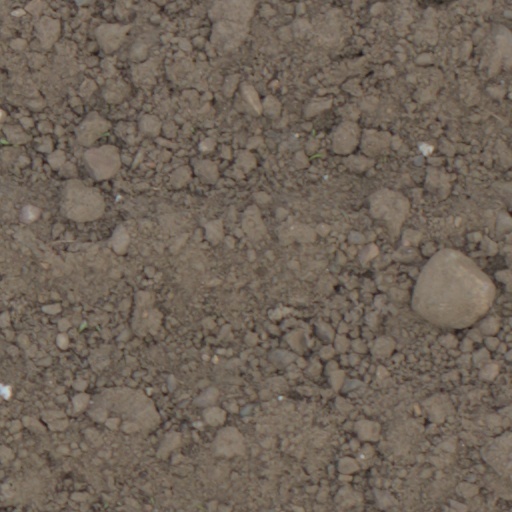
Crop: wheat